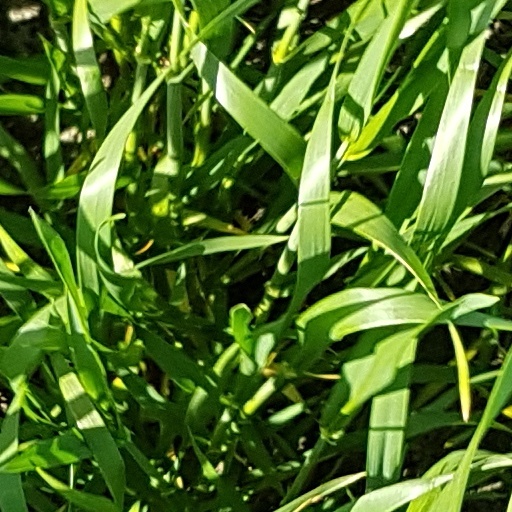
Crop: wheat